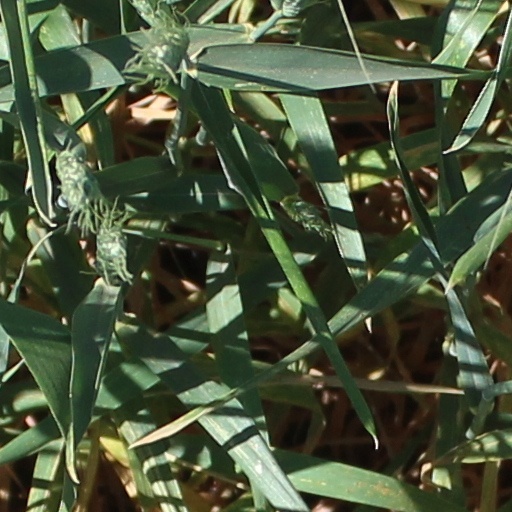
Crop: wheat